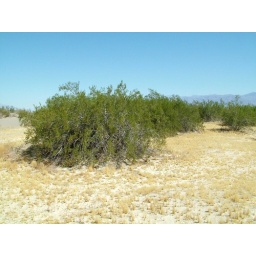
greant plants surrounded by yellow grass